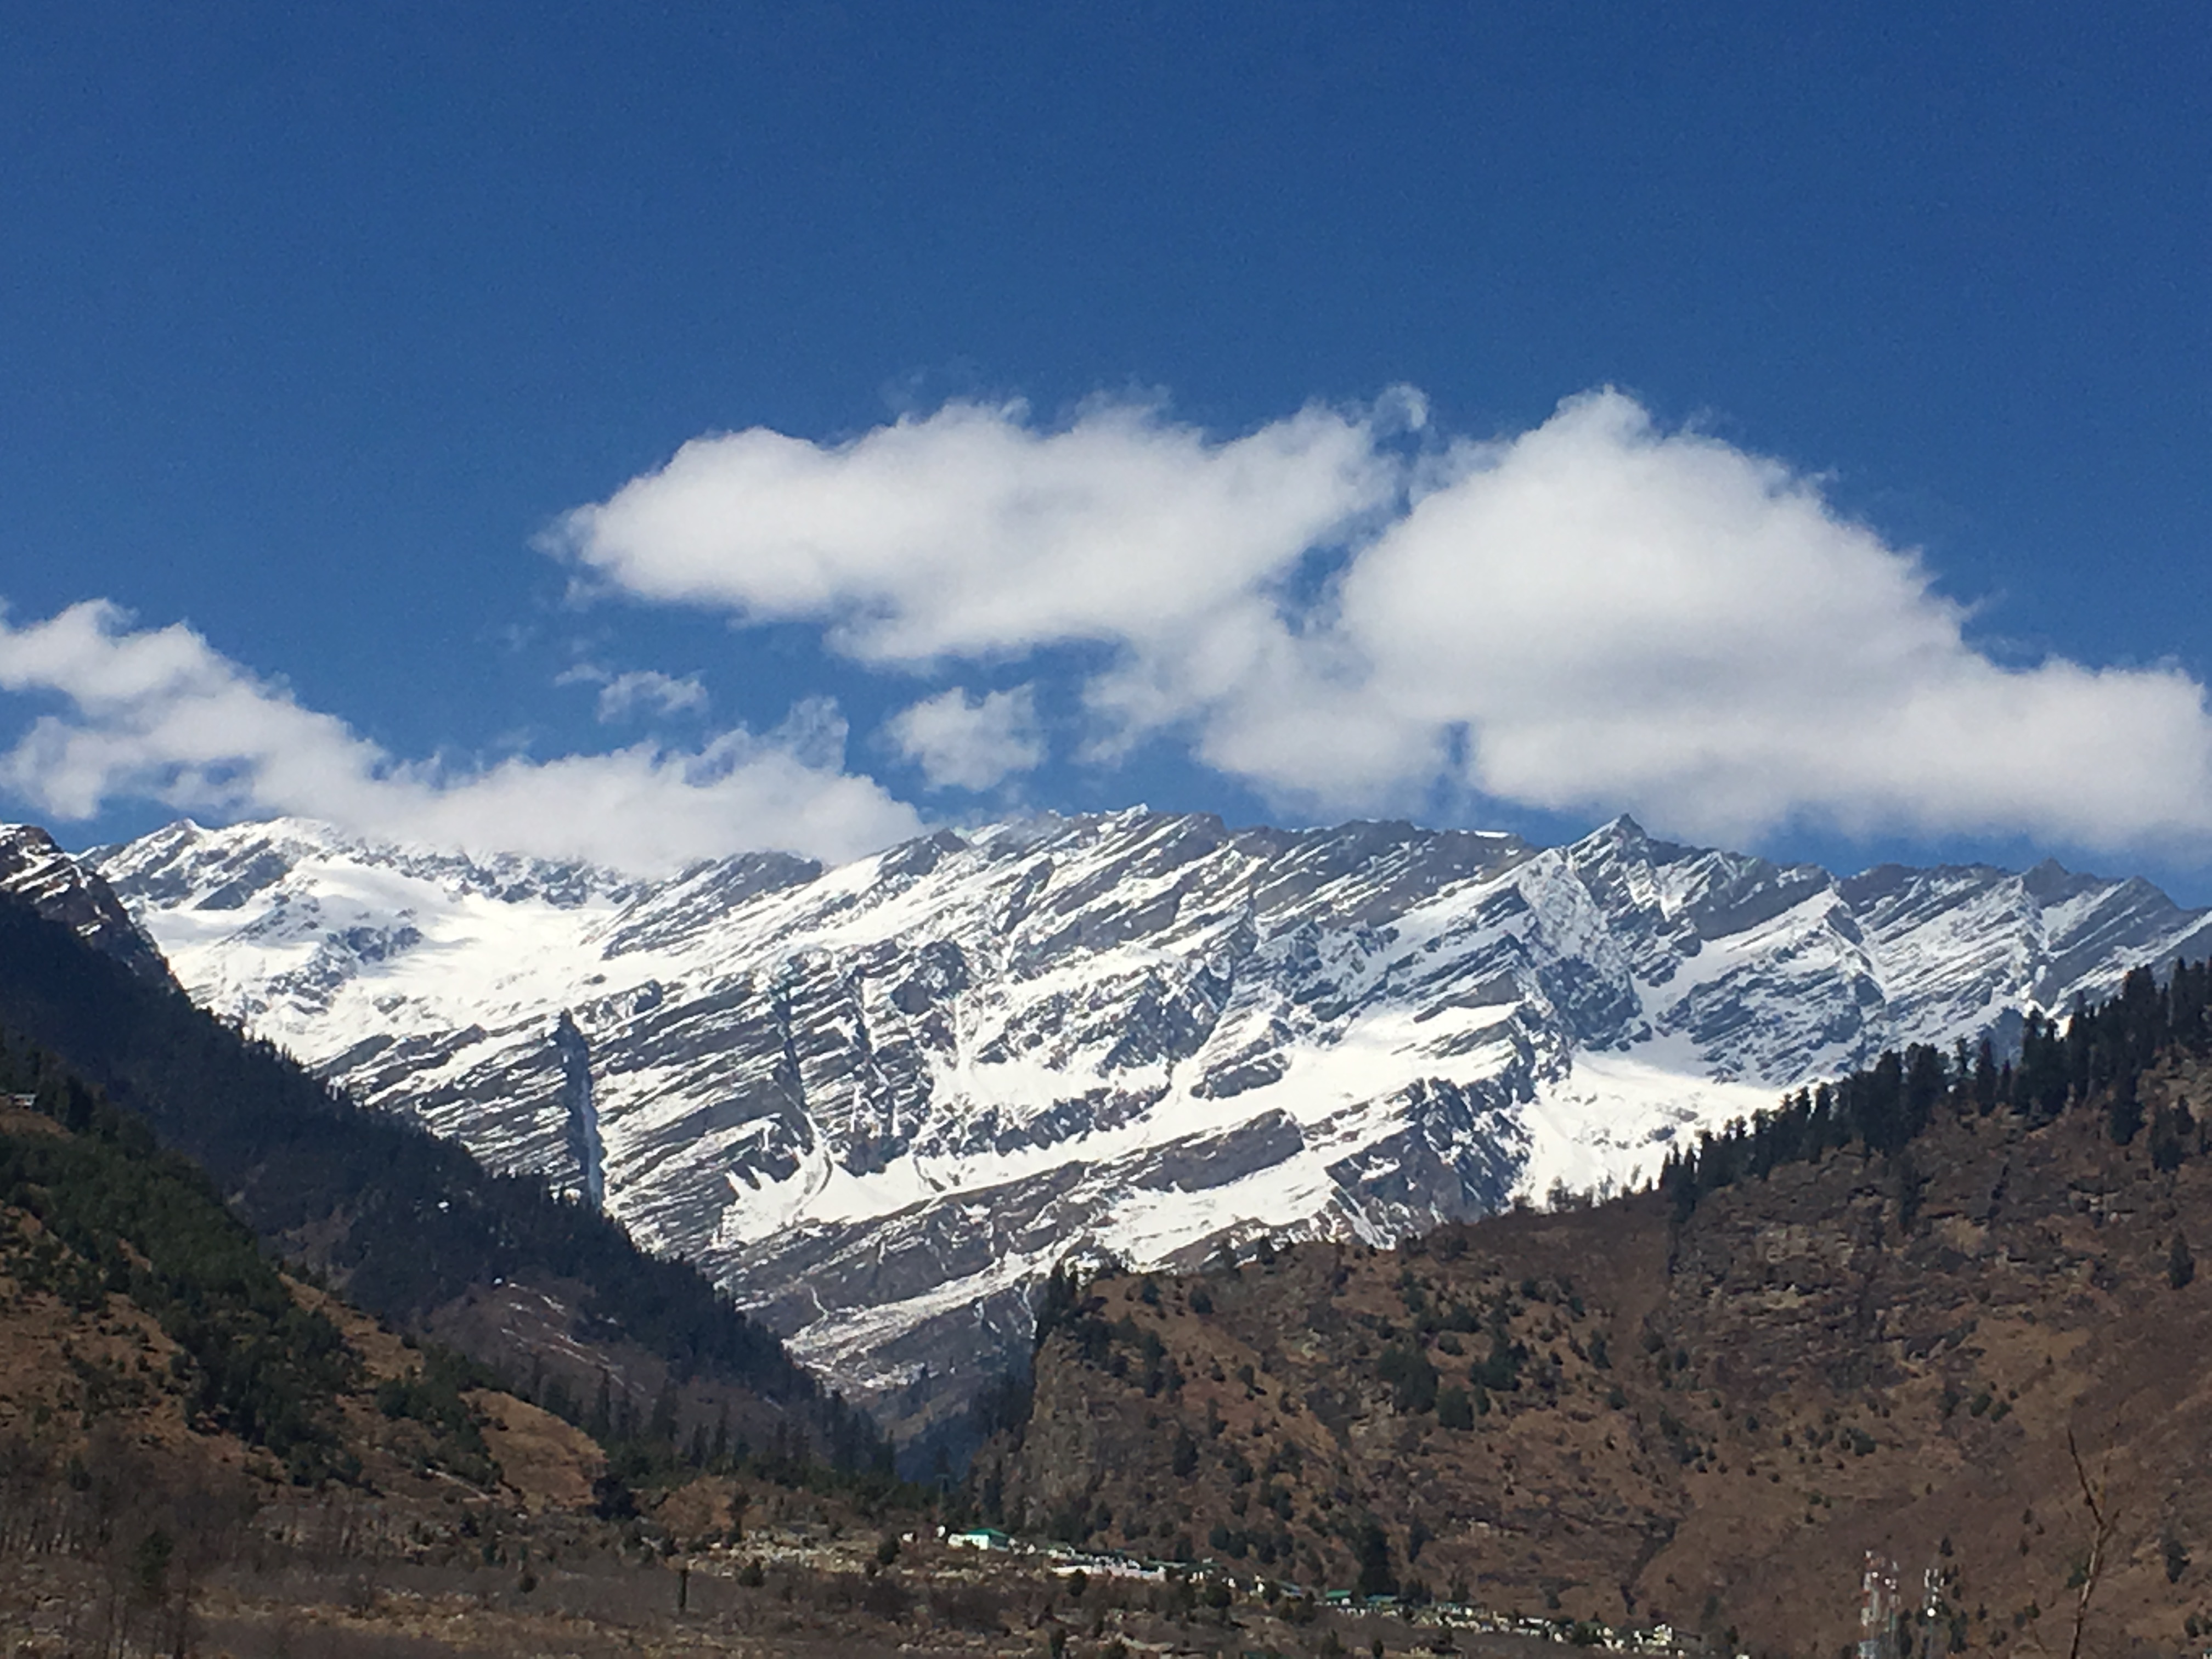
mountain, snow, cloud, sky, slope, natural landscape, world, glacial landform, highland, cumulus, plant, landscape, mountainous landforms, geological phenomenon, valley, mountain range, ice cap, hill, massif, horizon, hill station, ar te, fell, winter, meteorological phenomenon, tree, nunatak, plateau, freezing, road, ridge, grassland, glacier, summit, moraine, tundra, cirque, rock, alps, sound